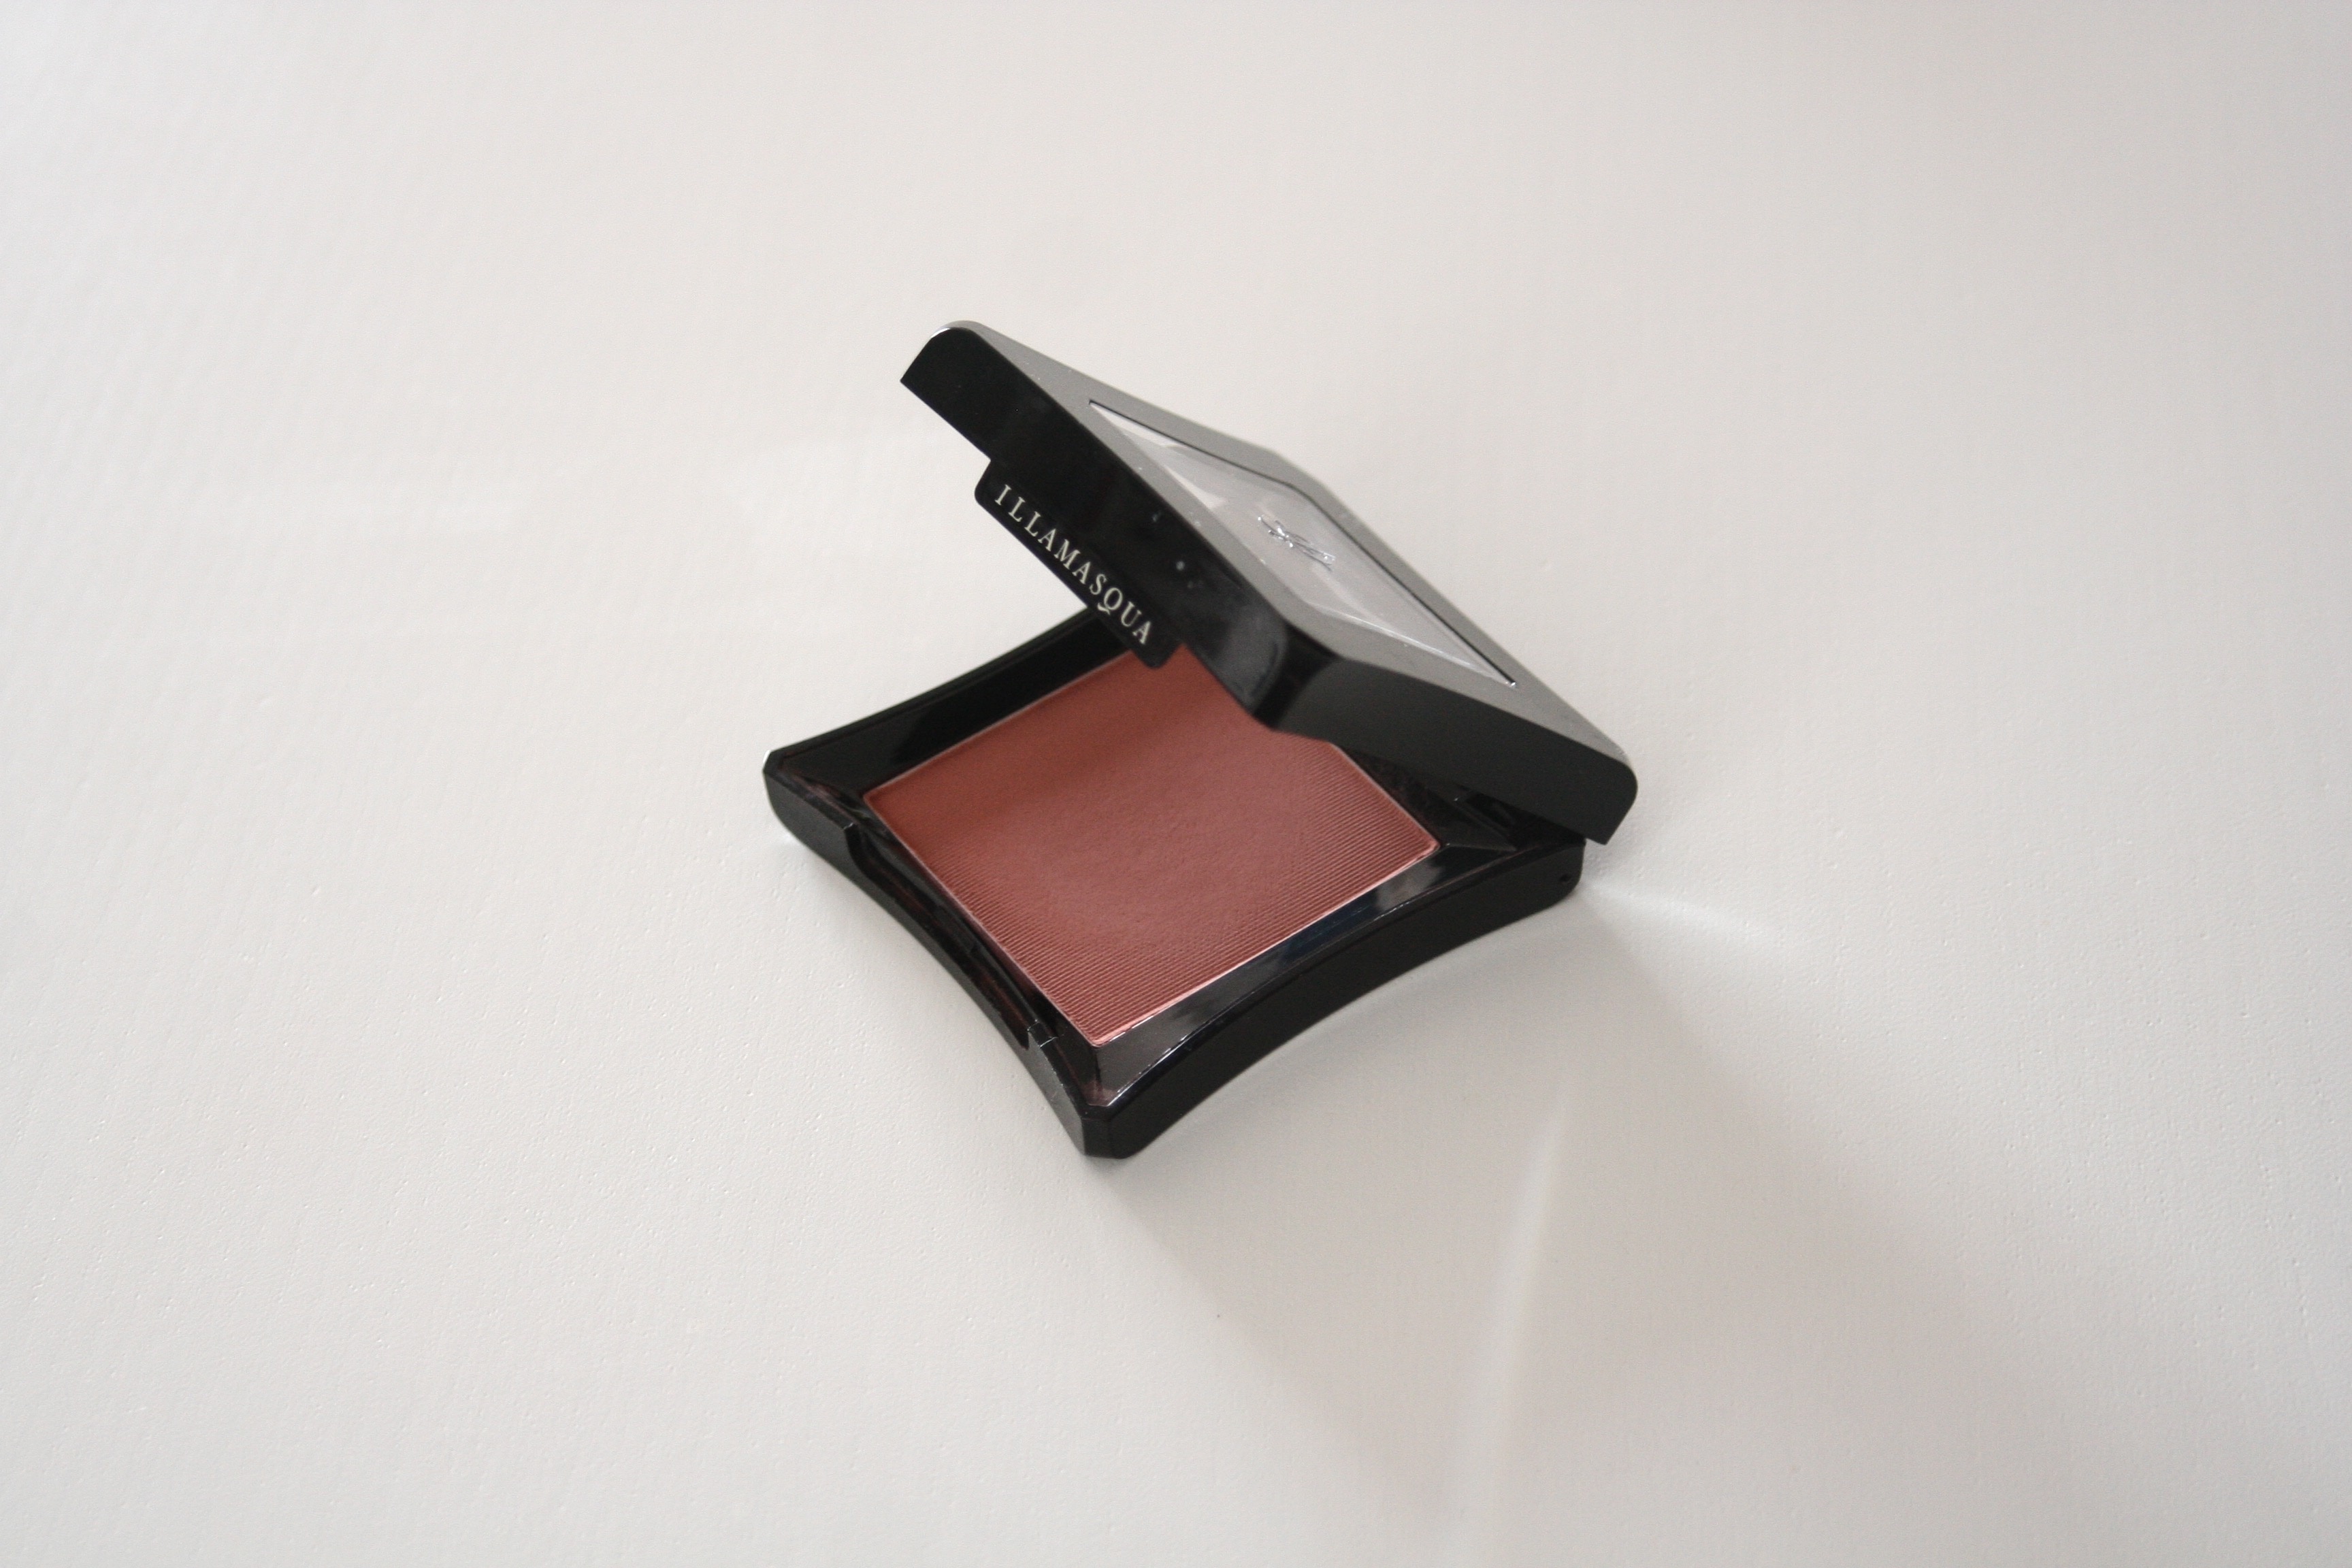
hand, leather, finger, professional, powder, makeup, human body, product, eye, head, organ, compact, cosmetics, blush, cosmetic products